Woodside, Aberdeen

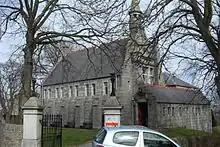
Woodside Library on Clifton Road

It was originally named Anderson library after Sir John Anderson, who was born and raised in Woodside. He gifted the library to the people of Woodside in perpetuity along with 50,000 volumes. It is a large granite building styled like a church.